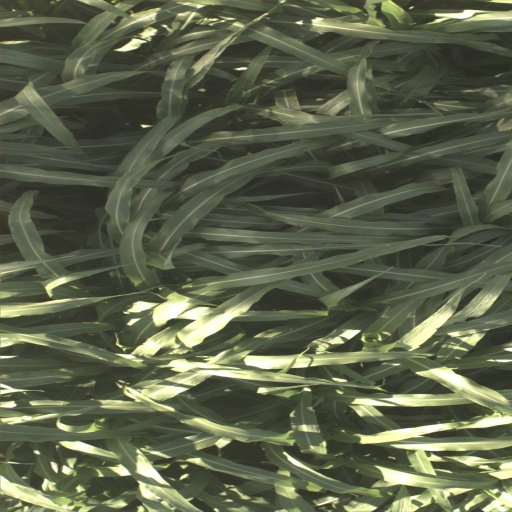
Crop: sorghum